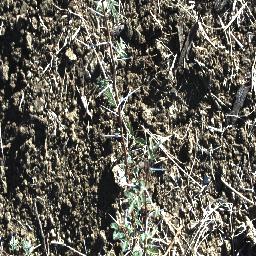
Label: prickly_acacia